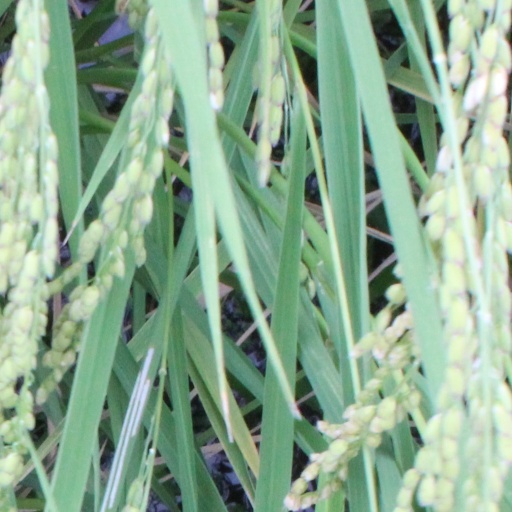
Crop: rice